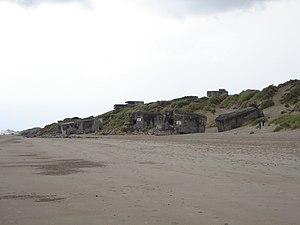
Plage de Leffrinckoucke (la Mer du Nord). Vue direction Zuydcoote, avec une batterie de la Seconde Guere Mondiale
Le mur de l'Atlantique est un système extensif de fortifications côtières, construit par le Troisième Reich pendant la Deuxième Guerre mondiale le long de la côte occidentale de l'Europe et destiné à empêcher une invasion du continent par les Alliés depuis la Grande-Bretagne.
Leffrinckoucke est une commune française située dans le département du Nord, en région Hauts-de-France.